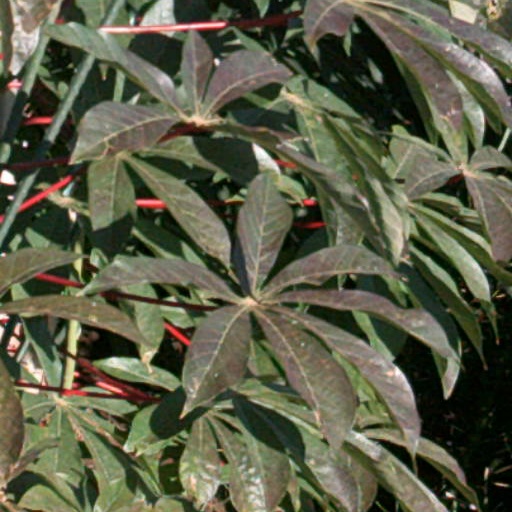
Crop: cassava